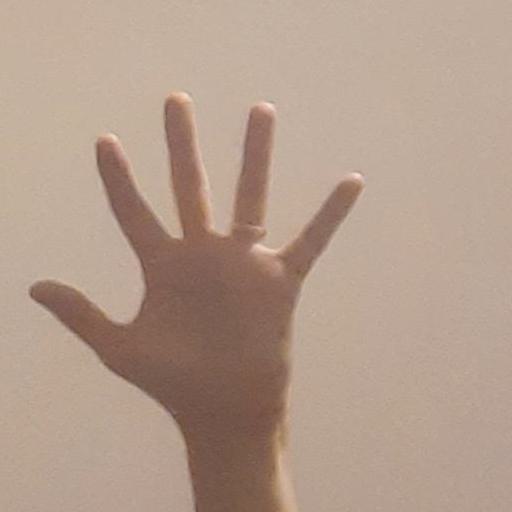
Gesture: palm